Revolution Mini-500

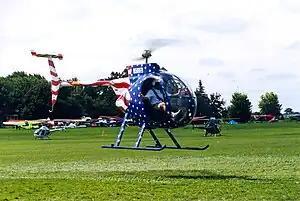
A Mini 500 hands-off demonstration

The Revolution Mini-500 is a 1990s American single-seat light helicopter, designed and built by Revolution Helicopter Corporation as a kit for homebuilding.